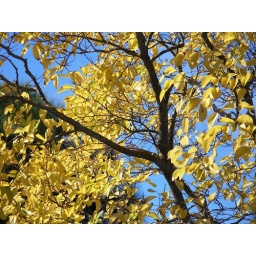
And again, another tree in my parking lot at work.. this one had yellow leaves...